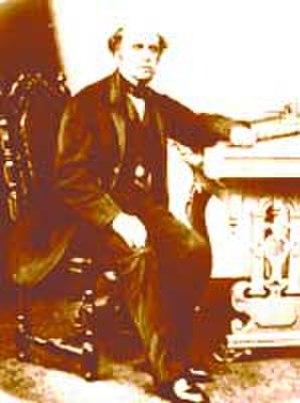
Le tourisme en Angleterre représente un secteur important de l'économie nationale. L'activité emploie plus de 1,5 million de personnes soit 7 % des emplois en Angleterre et accueille chaque année plus de 35 millions de touristes internationaux.